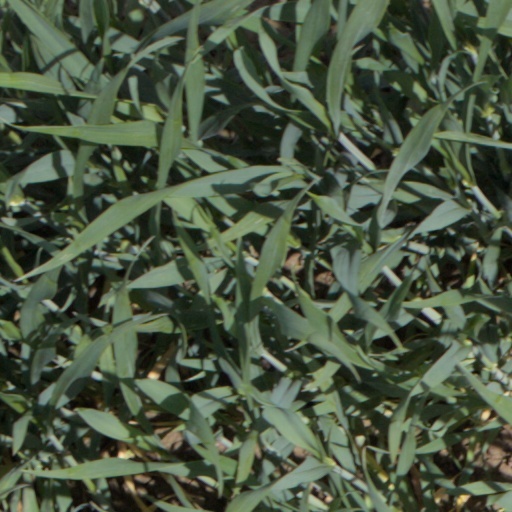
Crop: wheat